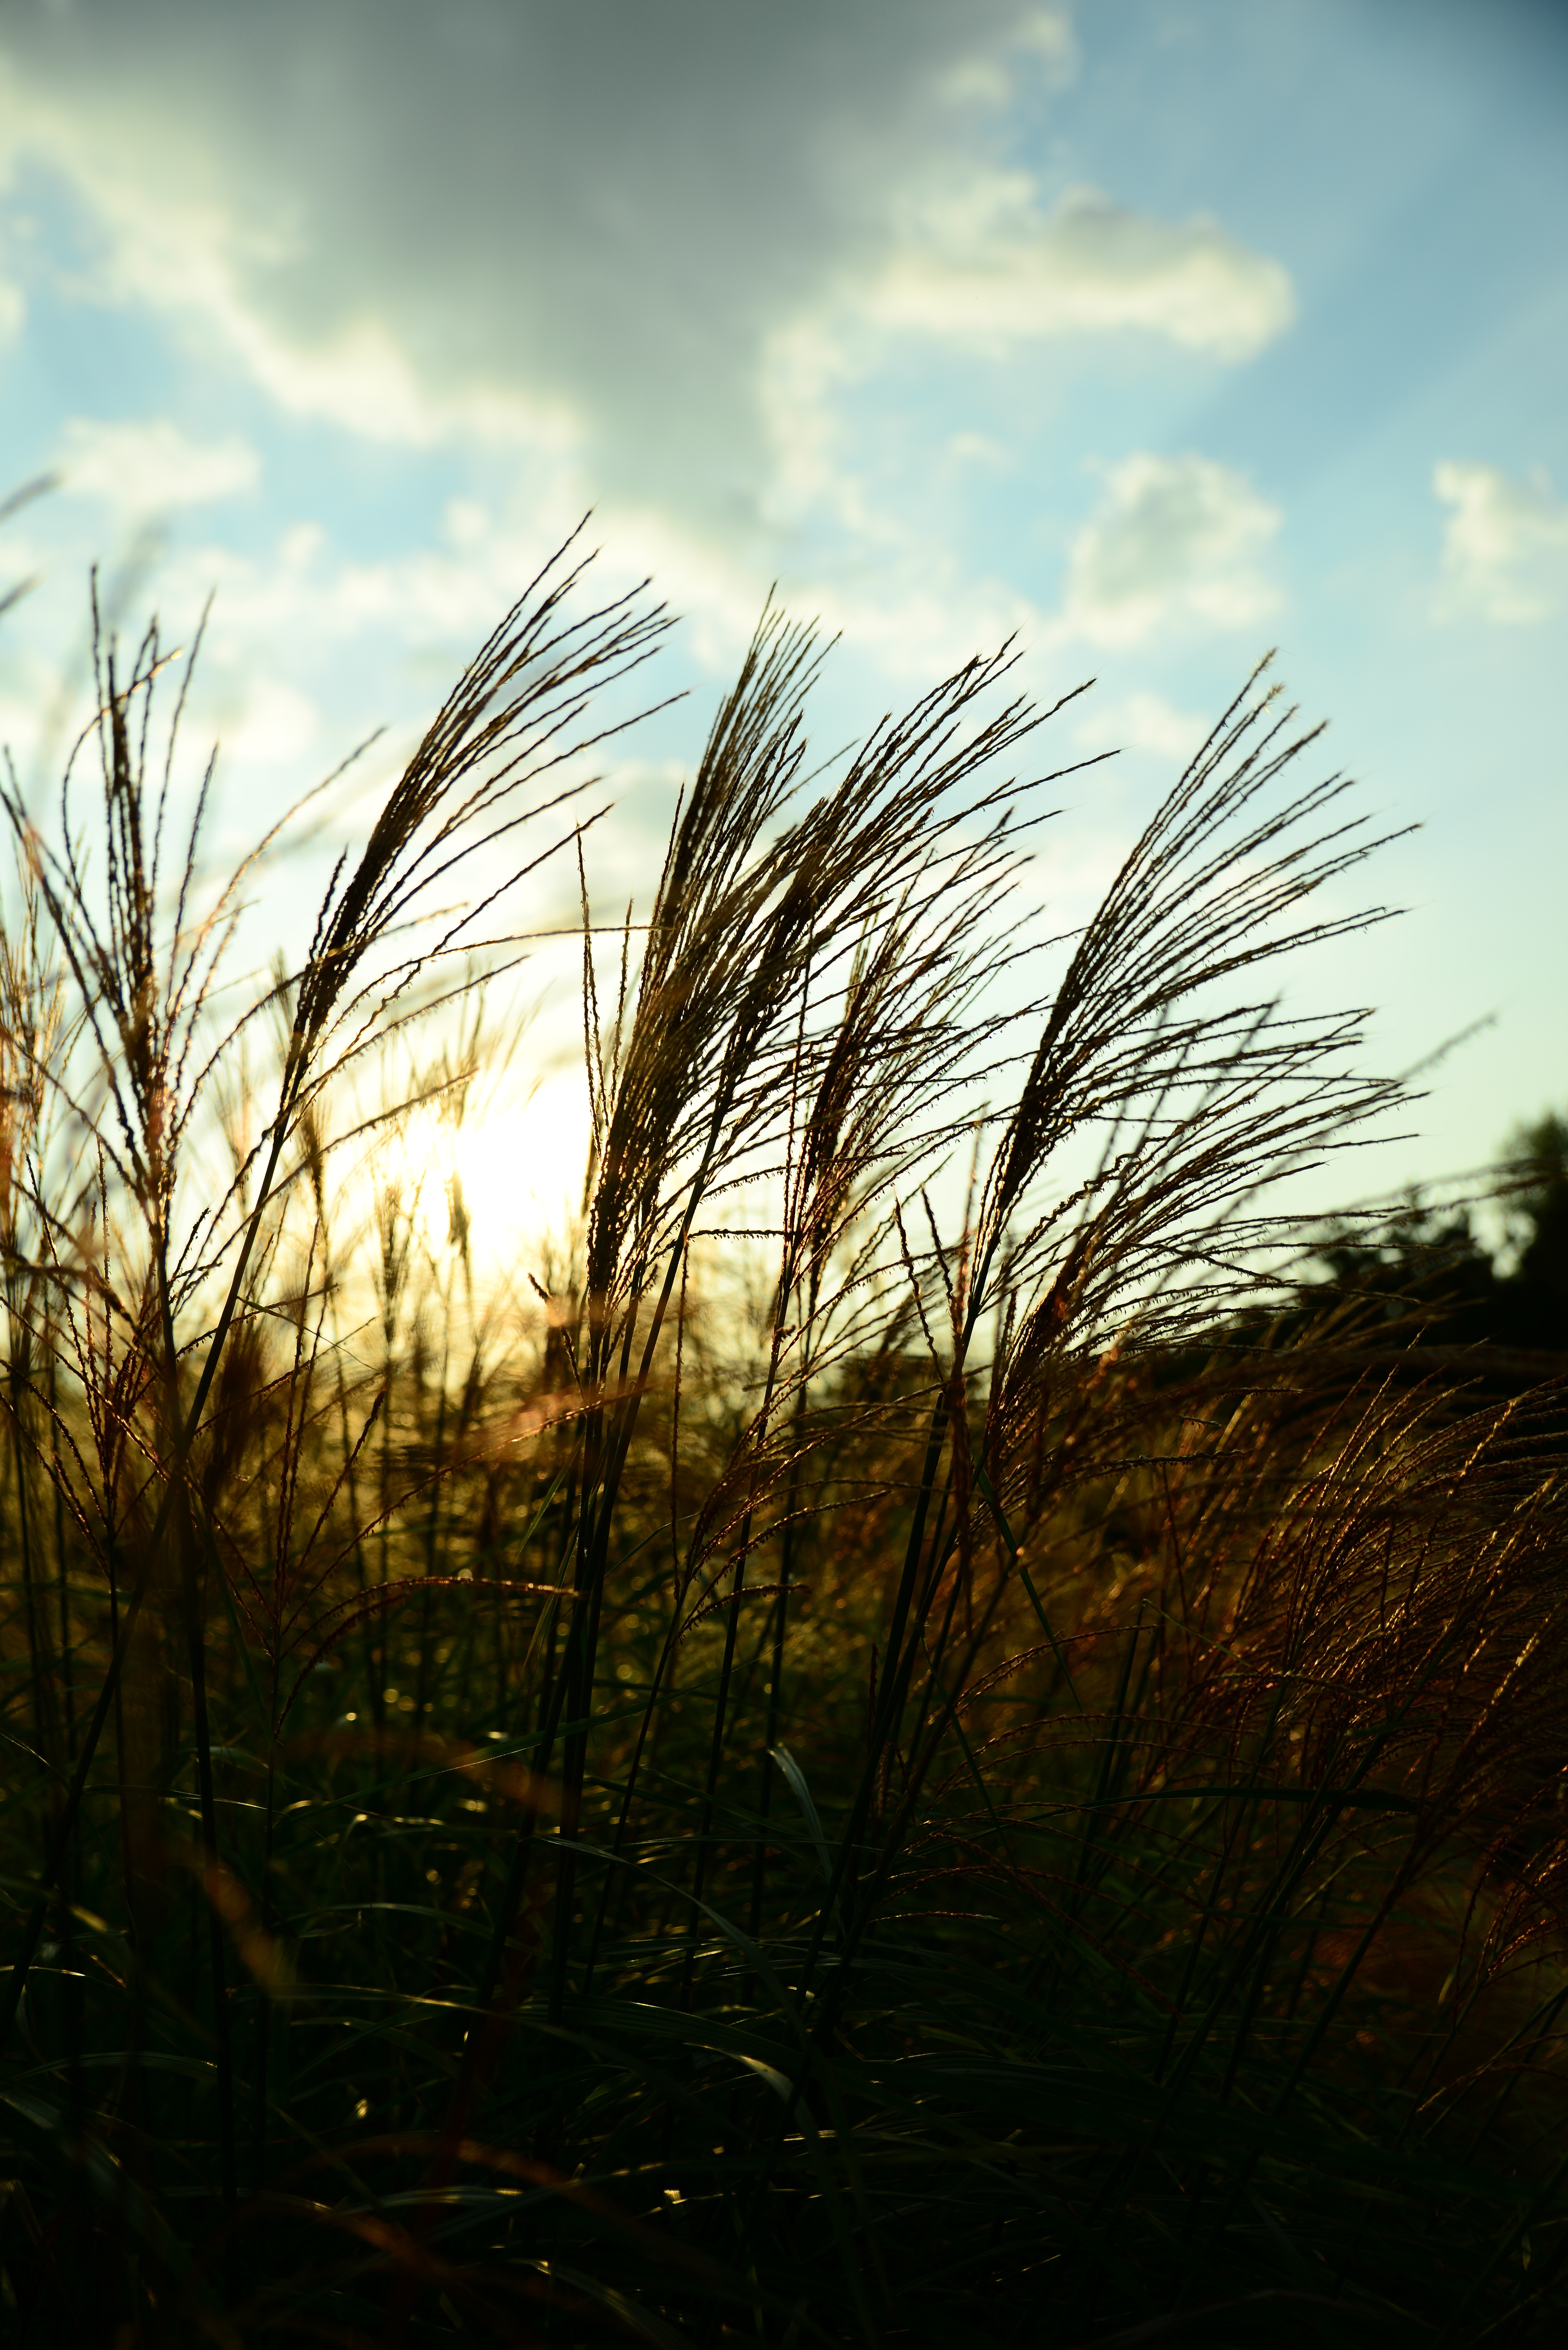
tree, nature, grass, horizon, branch, light, cloud, plant, sky, sun, sunrise, sunset, field, sunlight, morning, leaf, flower, wind, dawn, reed, dusk, evening, reflection, autumn, glow, agriculture, background, backlight, grass family, woody plant, arecales, palm family